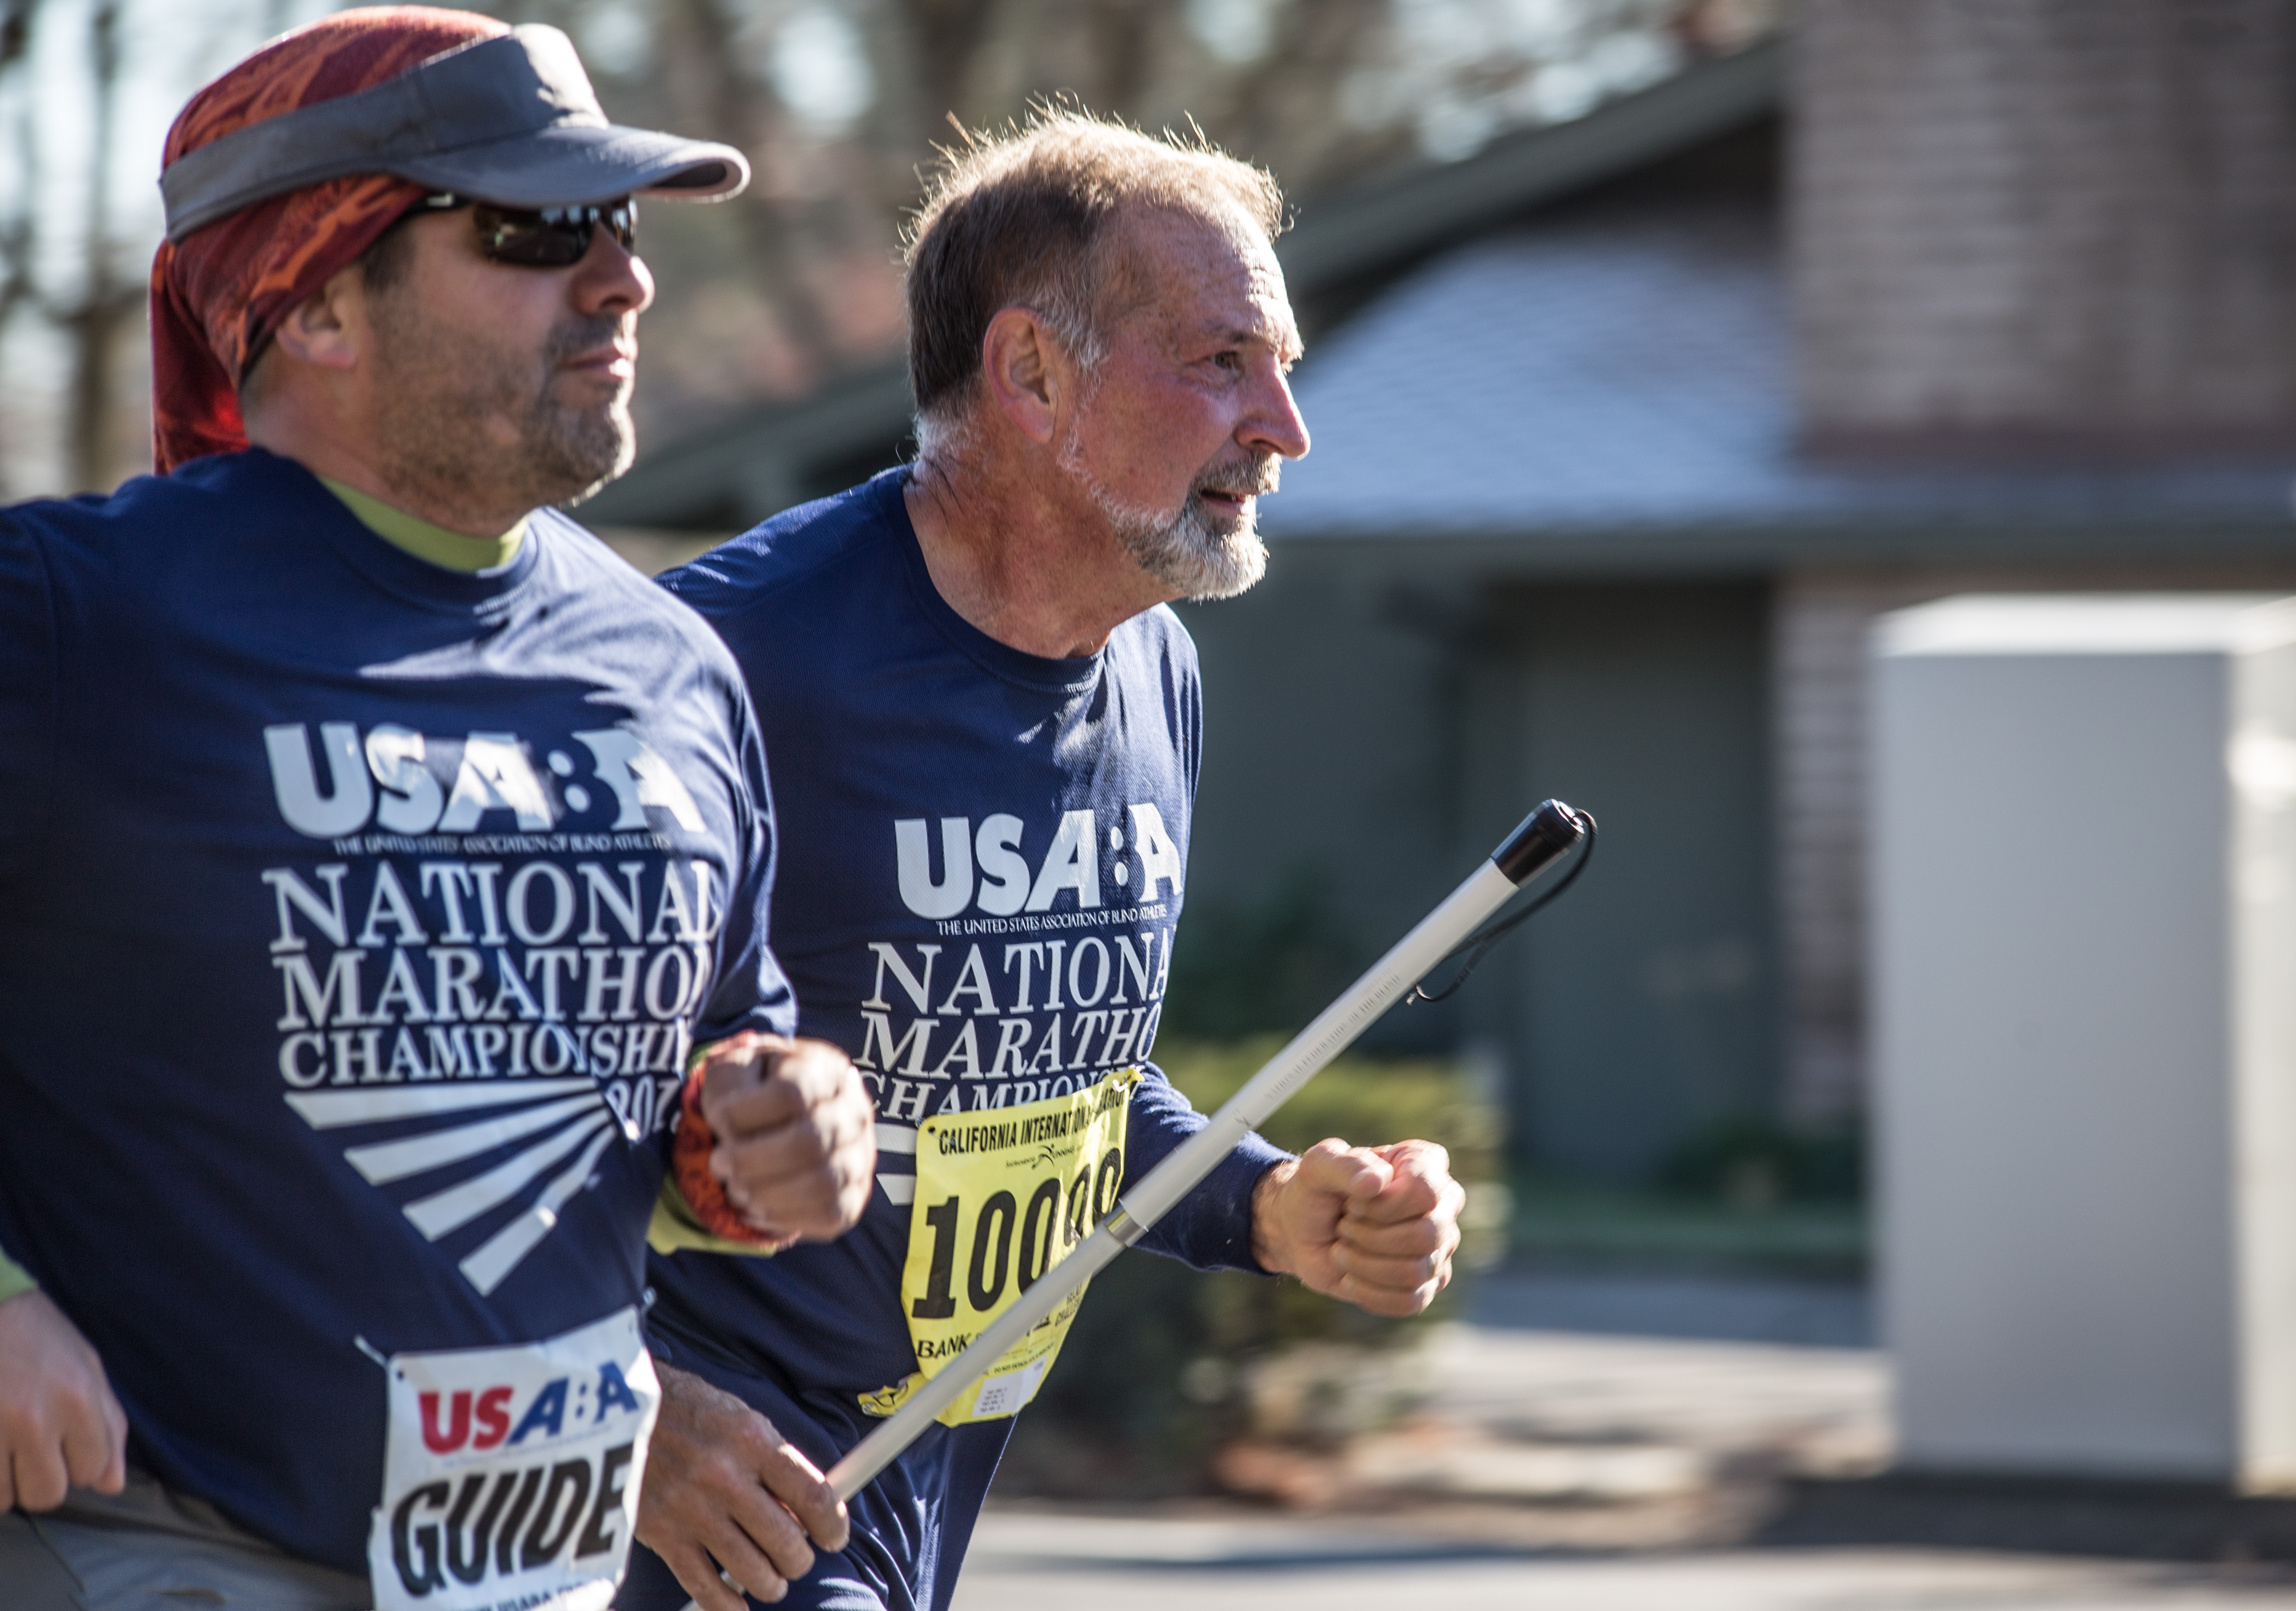
person, sports, endurance, human action, stick and ball games